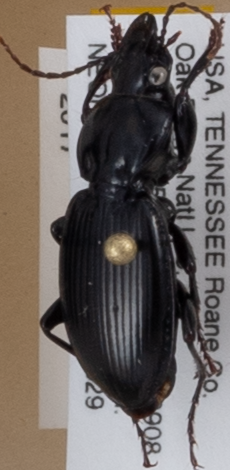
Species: Cyclotrachelus fucatus
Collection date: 2017-03-29 04:00:00
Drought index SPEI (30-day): -0.152
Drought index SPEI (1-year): -1.69
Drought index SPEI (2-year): -0.8